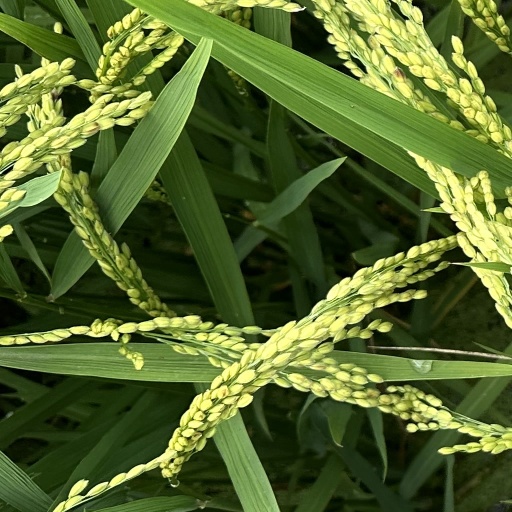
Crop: rice